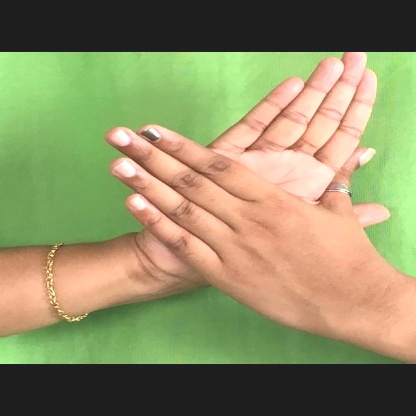
Mudra: Chakra